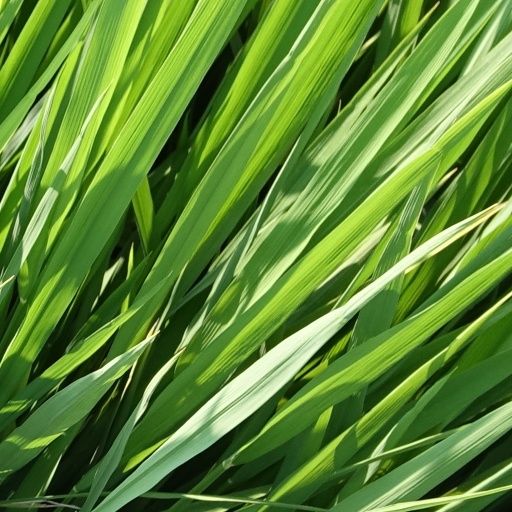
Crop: rice